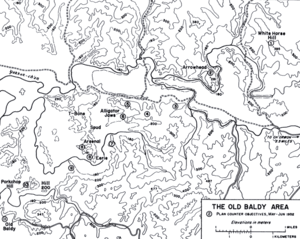
George Juskalian, née le 7 juin 1914 à Fitchburg et mort le 4 juillet 2010 à Centreville, est un membre décoré des Forces armées des États-Unis qui sert pendant plus de trois décennies et combat au cours de la Seconde Guerre mondiale, de la guerre de Corée et de la guerre du Viêt Nam.